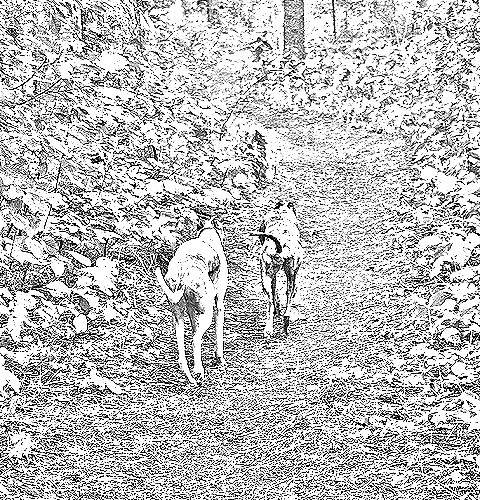
Portrait style: Sketch Portrait